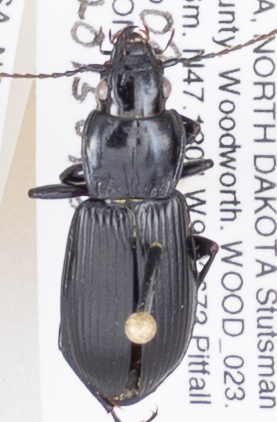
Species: Pterostichus melanarius melanarius
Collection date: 2015-09-02
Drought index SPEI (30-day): -0.8
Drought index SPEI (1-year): -0.17
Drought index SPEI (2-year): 0.8